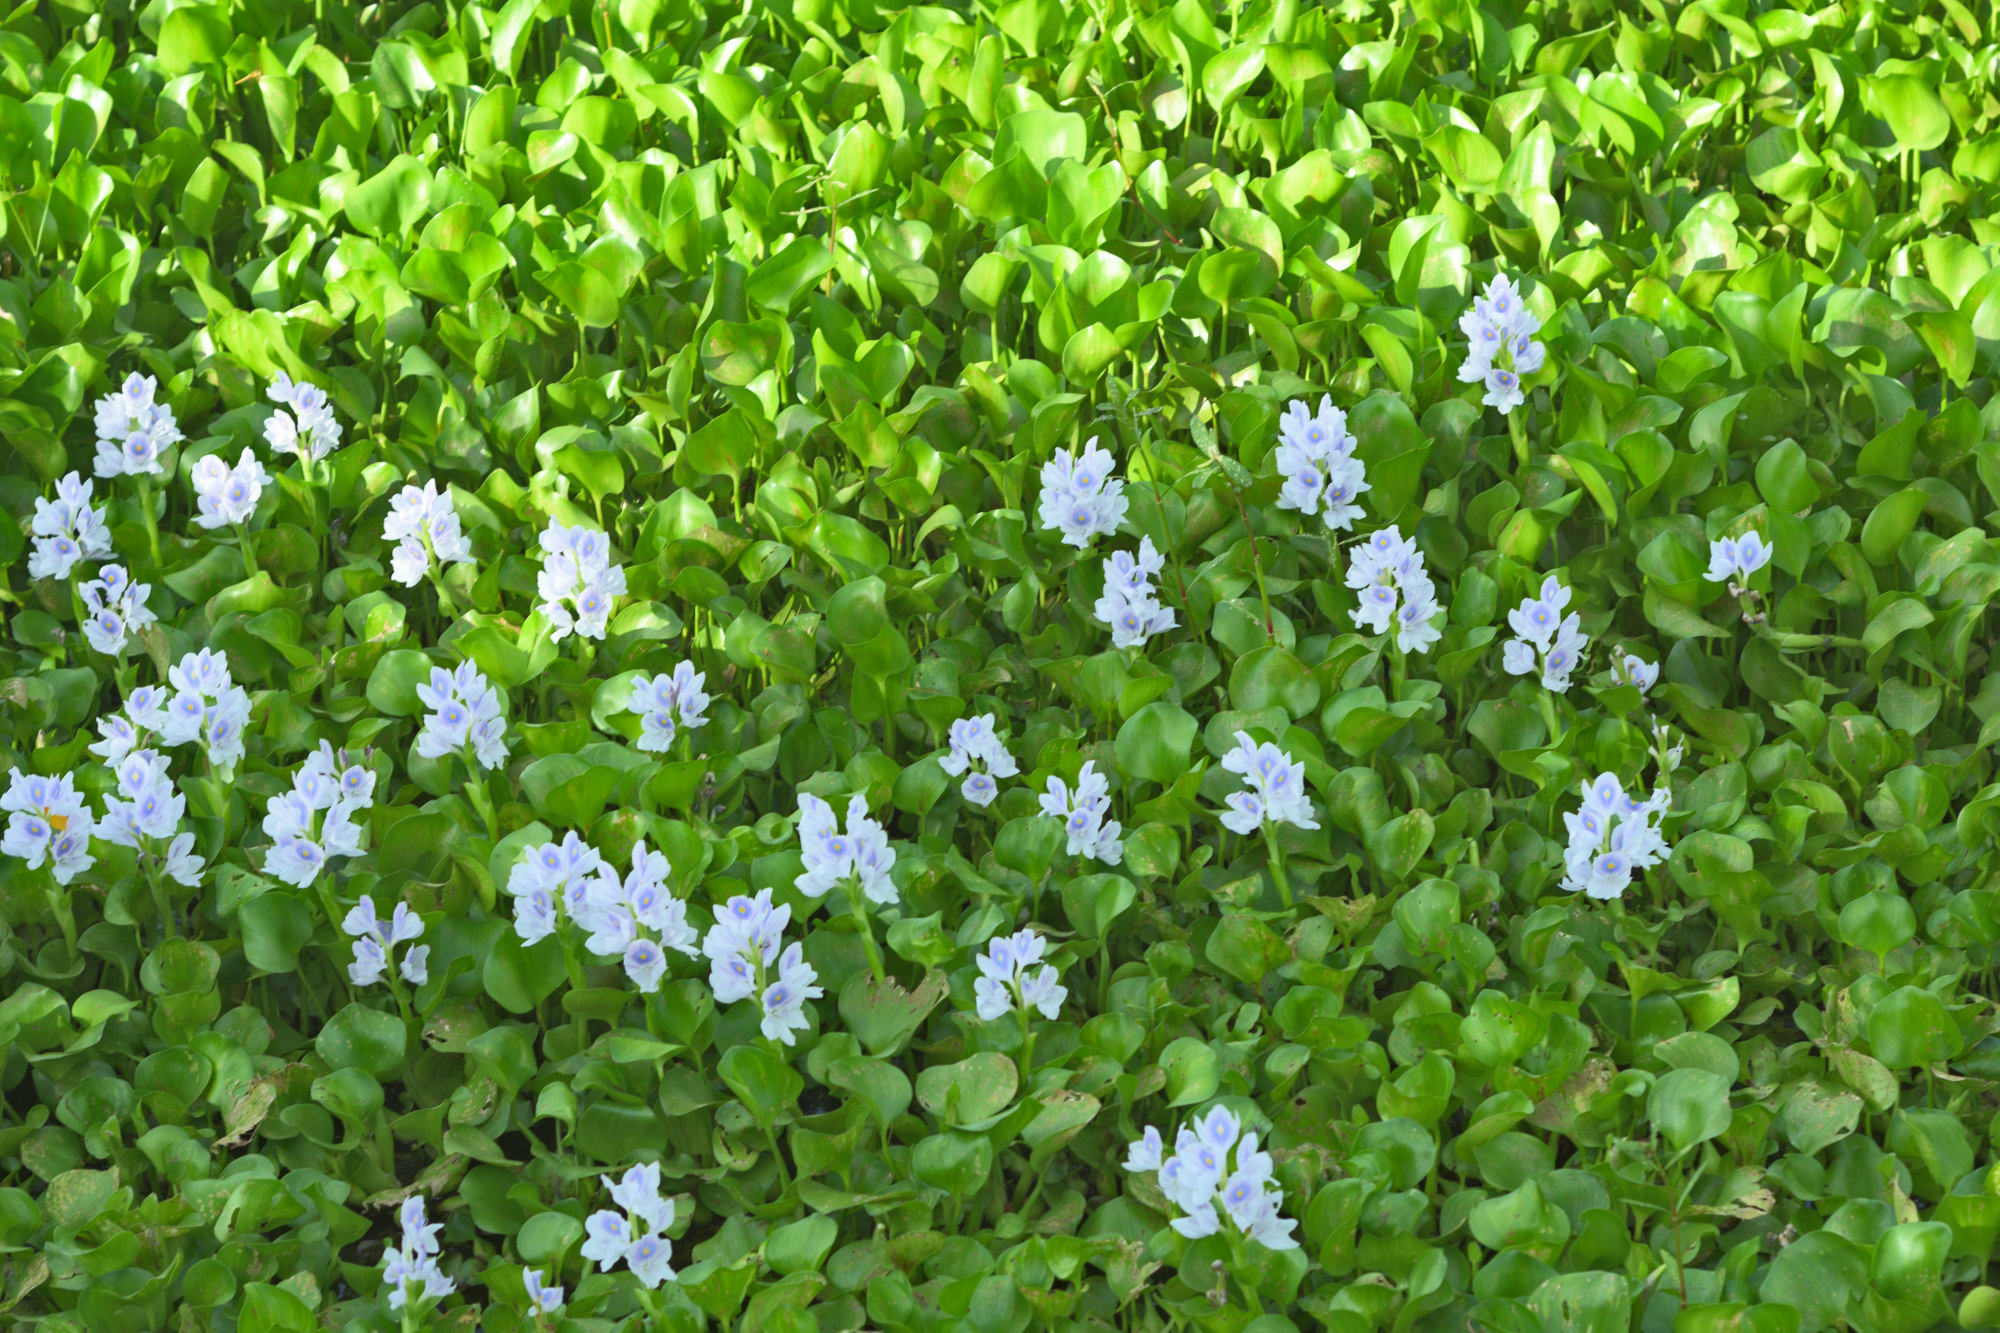
Water Hyacinth - Khurushkul Pond, Bangladesh
Water hyacinth (Eichhornia crassipes) coverage in a freshwater pond near Khurushkul, Cox's Bazar, Bangladesh. Photographed on 9 August 2026 during the monsoon season. Follow-up survey of the pond documented in the June 2026 water lily / water hyacinth dataset.
Location: Khurushkul, Cox's Bazar, Chattogram, Bangladesh
Keywords: water hyacinth, Eichhornia crassipes, invasive aquatic plant, pond, freshwater wetland, monsoon, Bangladesh, Khurushkul, Cox's Bazar, botanical photography, aquatic vegetation, golamrob